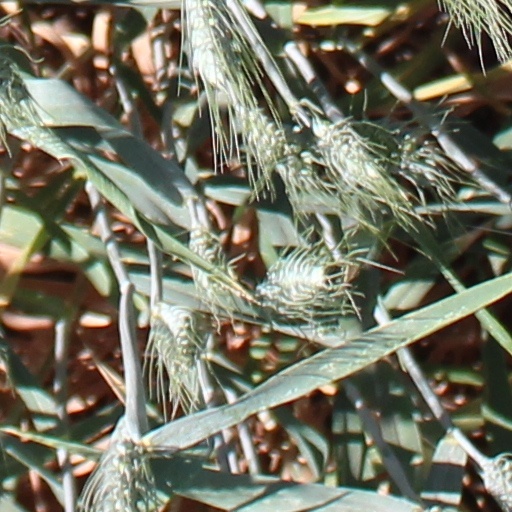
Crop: wheat